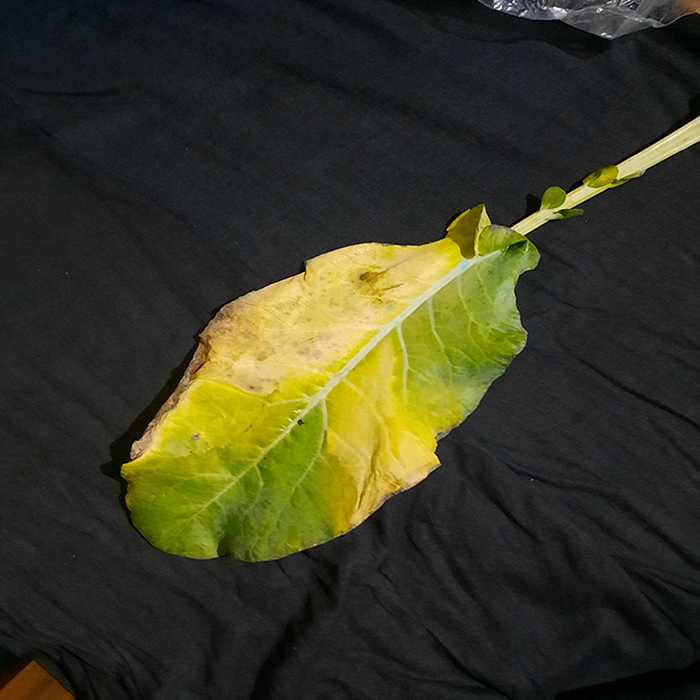
Plant: Cauliflower
Label: Black Rot